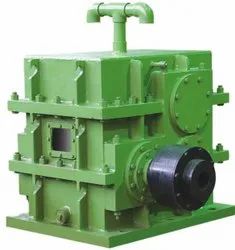
Label: Pinion_Gear_Box